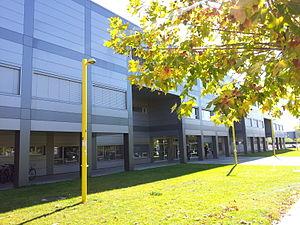
L'Université de León est une université publique espagnole située dans les villes de León et de Ponferrada, en Castille-et-León.